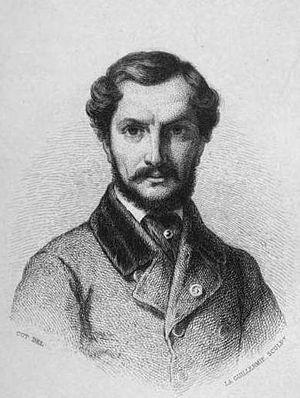
Francisque Joseph Duret est un sculpteur français, né le 19 octobre 1804 à Paris où il est mort le 26 mai 1865.
La rue Duret est une rue située dans le 16ᵉ arrondissement de Paris de Paris dans le quartier de Chaillot.